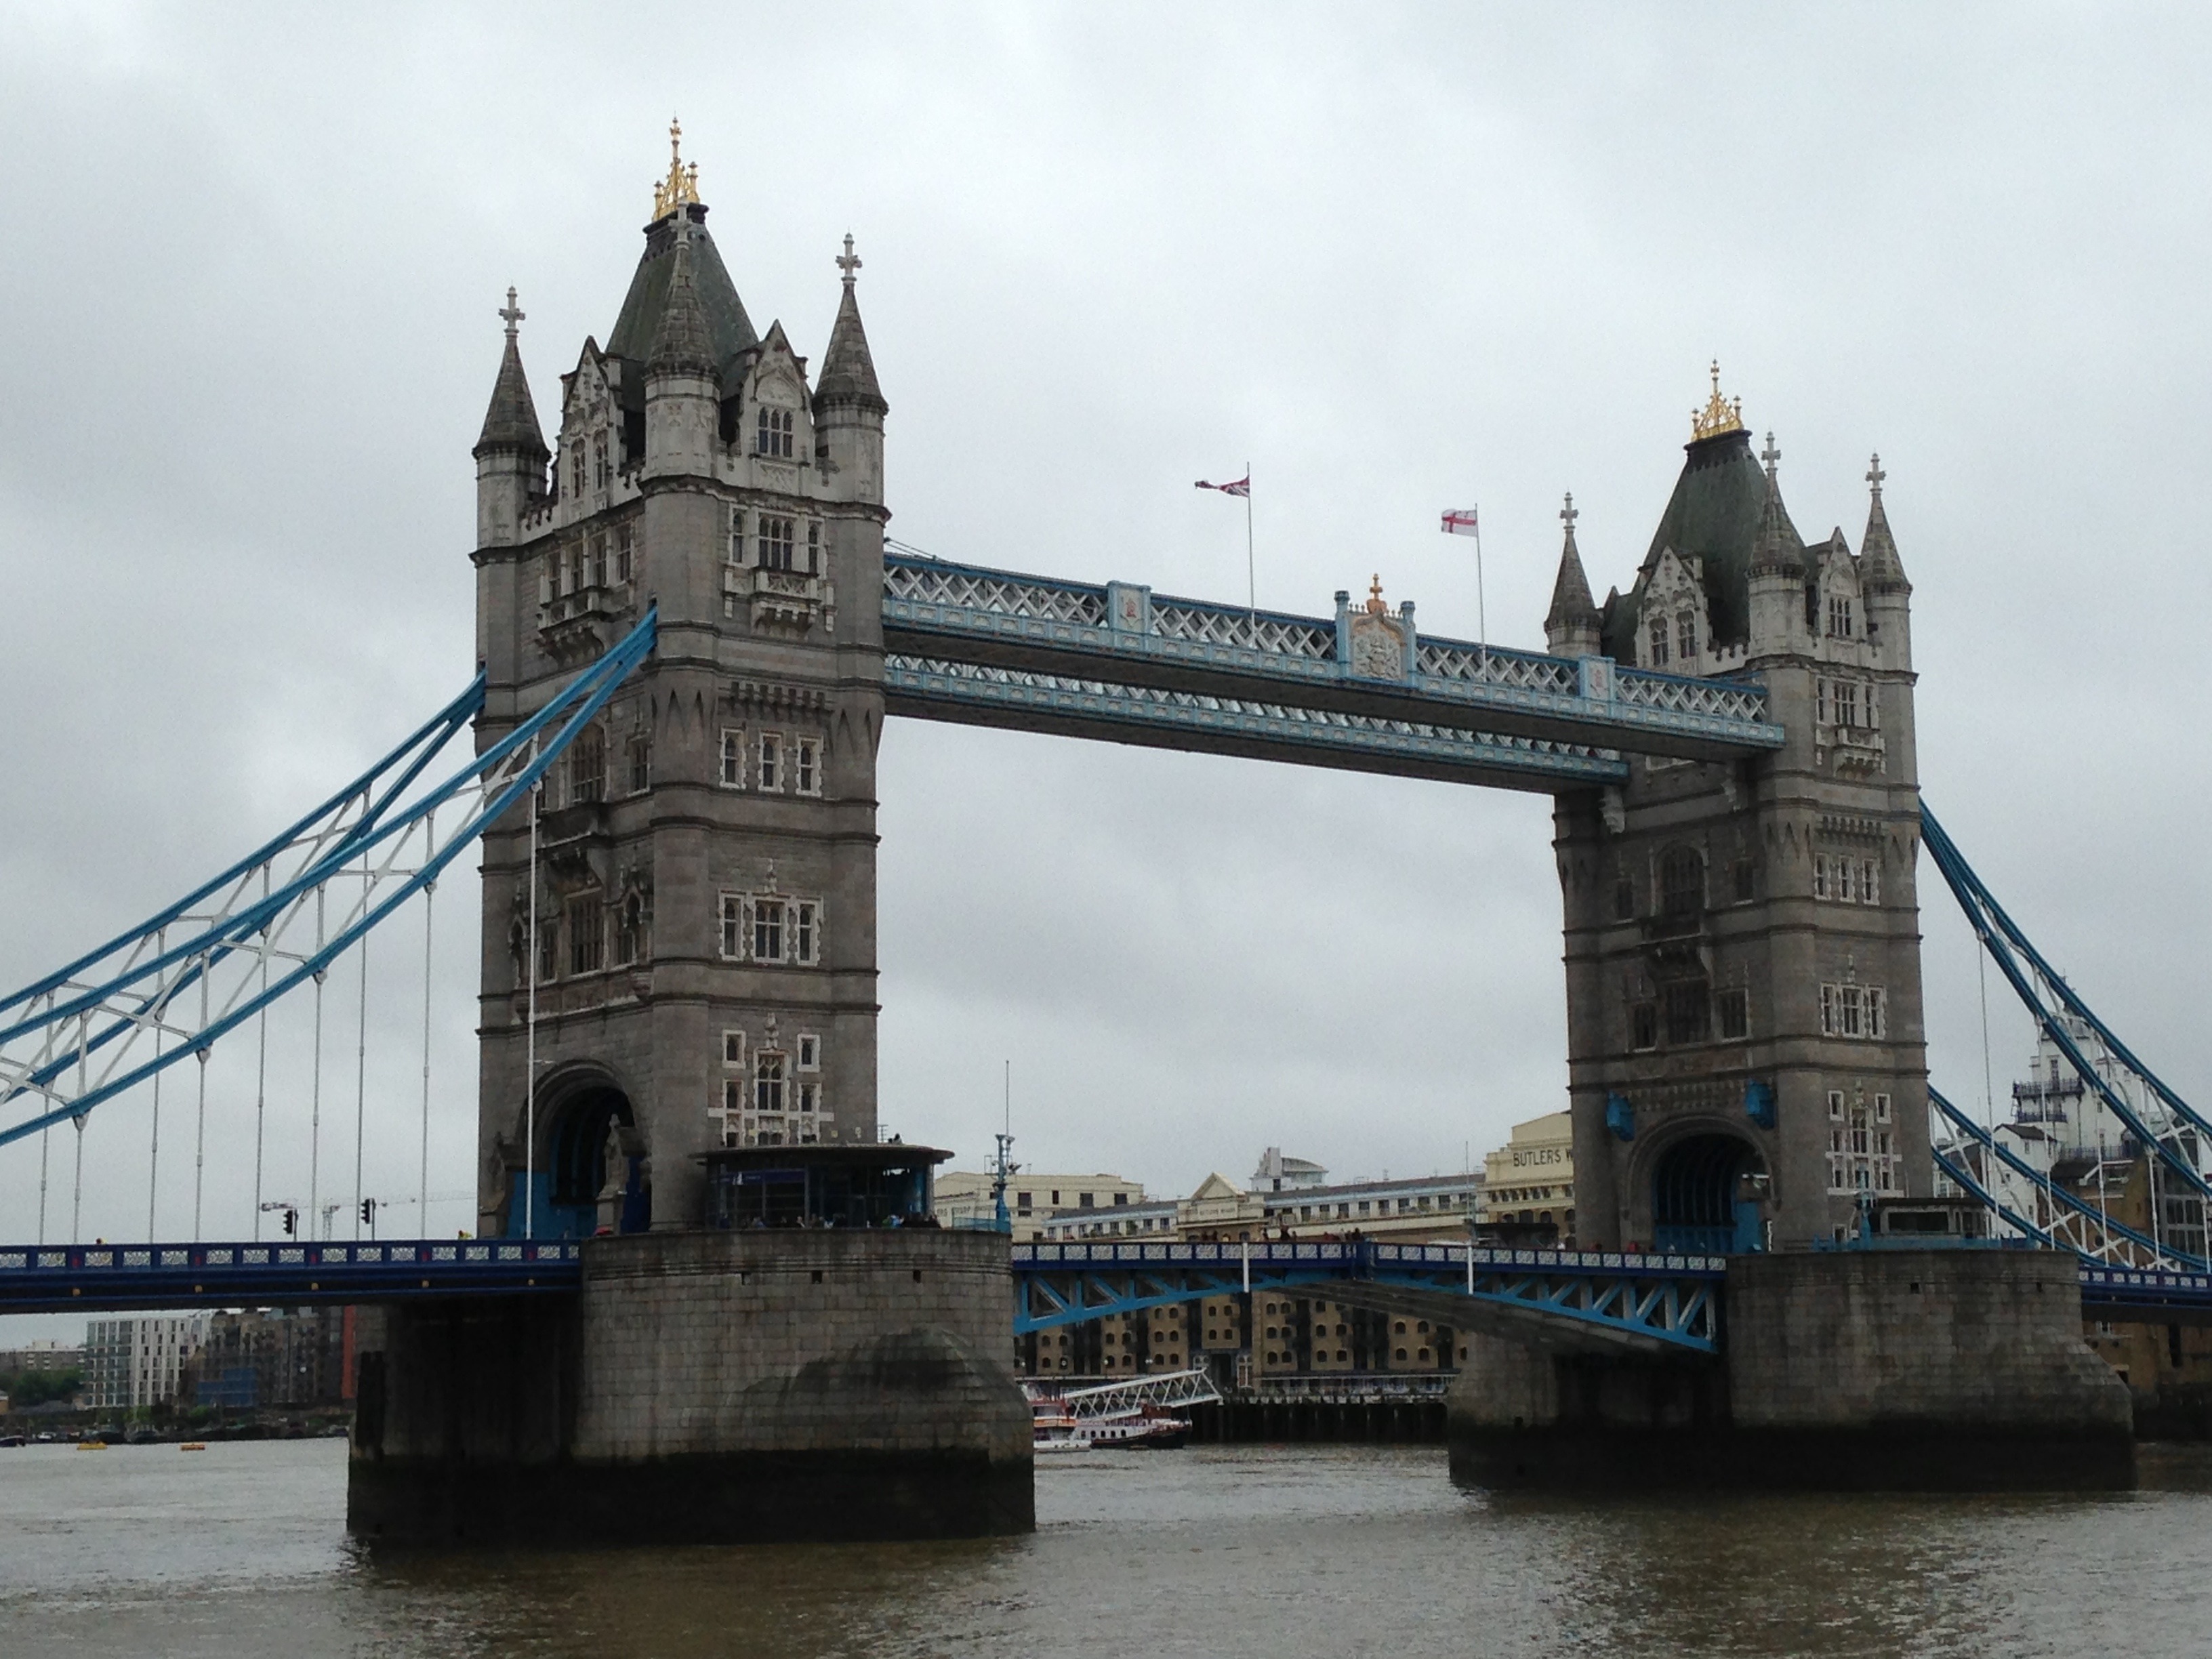
bridge, urban, river, tourist, travel, tower, landmark, suspension, sightseeing, attraction, historic, tourism, tower bridge, waterway, uk, england, london, towers, british, famous, english, britain, icon, thames, iconic, united kingdom, tours